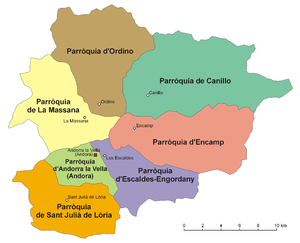
Les paroisses d'Andorre sont les seules subdivisions administratives de la principauté et le seul organe administratif situé sous le gouvernement d'Andorre. Elles sont équivalentes aux communes.
L'Andorre est un pays d'Europe enclavé entre la France et l'Espagne. Avec une superficie de 468 km², il s'agit du sixième plus petit état d'Europe mais toutefois le plus grand des micro-États européens. Comparée à un département français, l'Andorre est légèrement moins vaste que le Territoire de Belfort. Située sur le versant méridional des Pyrénées, la principauté présente un relief très montagneux culminant au pic de Coma Pedrosa à une altitude de 2 942 mètres au-dessus du niveau de la mer. Constituant autrefois une barrière naturelle isolant le pays, les montagnes andorranes, bénéficiant d'un enneigement important, sont aujourd'hui mises en valeur par des stations de ski et jouent un rôle de premier plan dans l'économie du pays.
Andorre compte 83 137 habitants au recensement de 2007, pour une densité de population de 179 hab./km².